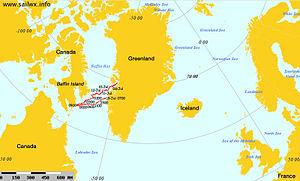
CarteSailwx-12-07-18-LaLouise-WKA
OceanoScientific est une association et du matériel océanographique éponyme dédiés à la récupération de données météorologiques à bord de voiliers dans un objectif d'étude des changements climatiques. Le nom est une marque déposée par la société SailingOne